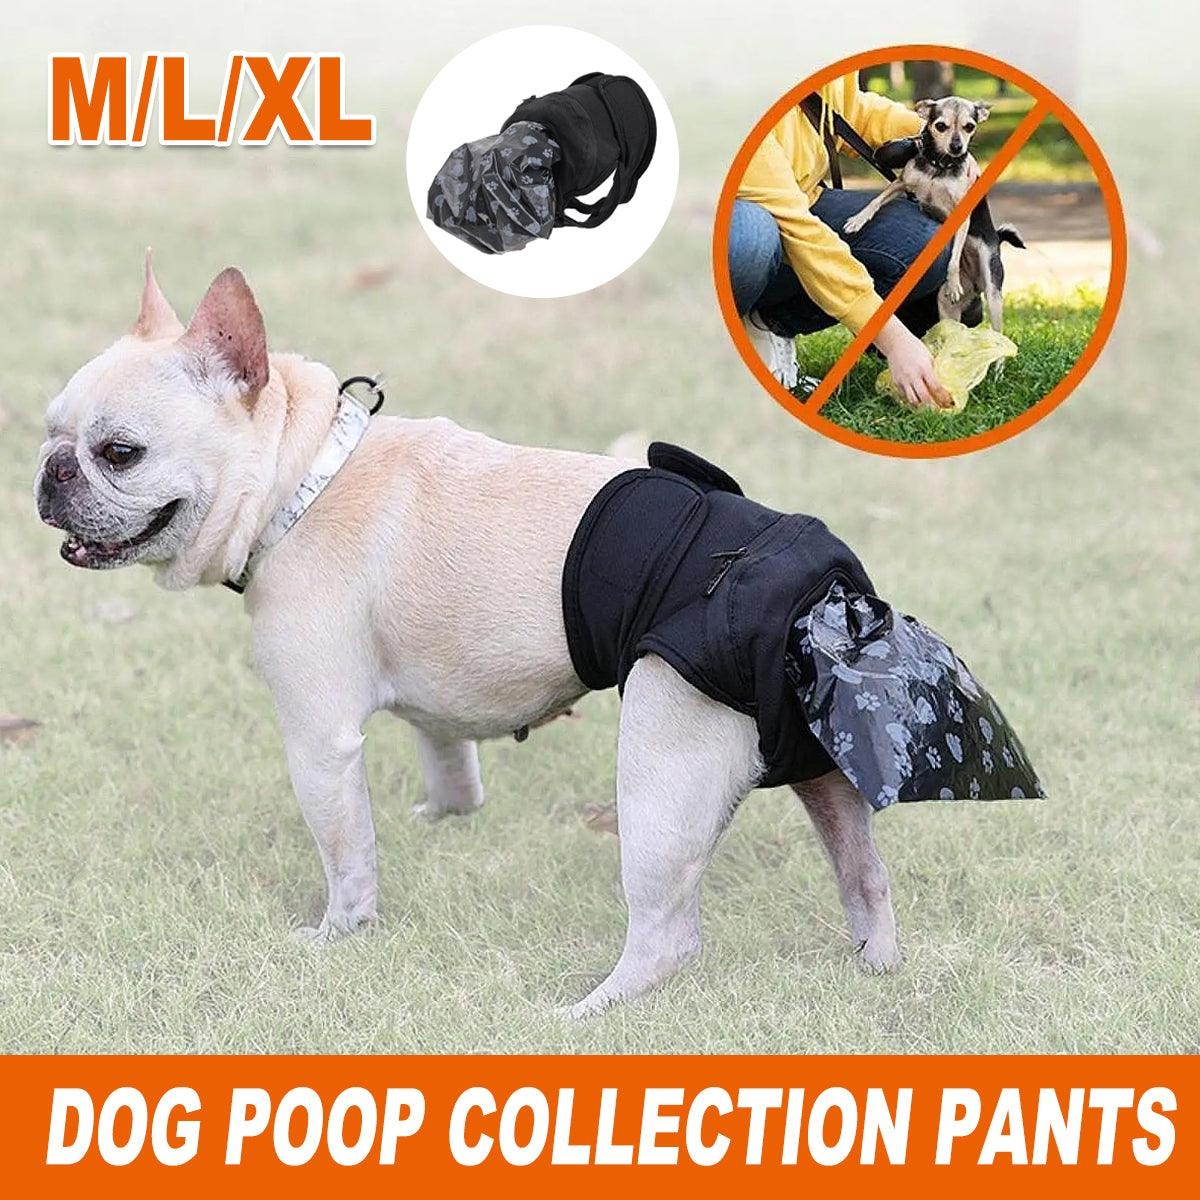
Dog Pet Portable Poop Collection Pants Outing Physiological Pants with Poop Bag - M
Brand: Shopperslane
Simplify pet care with these practical and comfortable dog poop collection pants. Crafted from waterproof and breathable mesh fabric, they ensure comfort for your pet while securely containing waste. The adjustable design with Velcro closures and elastic bands offers a snug fit for pets of different sizes. Featuring a zipper opening for easy waste bag replacement and a tail extension slot for added comfort, these pants are perfect for both home use and outings, keeping your surroundings clean and hygienic. Features Waterproof and Breathable Fabric: Durable material prevents leaks and ensures your pet stays comfortable. Adjustable Fit: Skin-friendly Velcro closures and elastic bands provide a secure and flexible fit. Convenient Zipper Design: Includes a zipper for hassle-free waste bag replacement and a tail extension slot for enhanced comfort. Flexible for Active Pets: Elastic band design ensures the pants stay in place during activity. Multiple Sizes Available: Offers three adjustable sizes (M, L, XL) to accommodate various breeds and weights. Specifications Material: Waterproof mesh fabric Sizes: M: Waist 11-15.7 inches (28-40 cm) L: Waist 14.2-21.3 inches (36-54 cm) XL: Waist 17.3-26 inches (44-66 cm) Closure: Velcro and elastic band Colour: Black Package Includes 1 x Dog Poop Collection Pants (selected size) Note Measure your pet’s waist accurately to choose the correct size. Replace waste bags promptly to maintain cleanliness. Slight colour differences and size variations of 1-3 cm may occur due to lighting and manual measurements.
Category: Animals & Pet Supplies > Pet Supplies > Pet Waste Disposal Systems & Tools > Doggy Bags